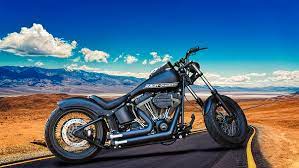
Vehicle type: Motorcycles